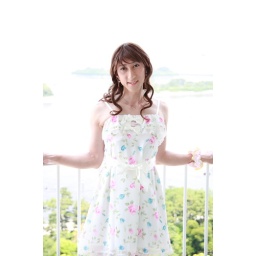
day137-10 white flower onepiece in the morning